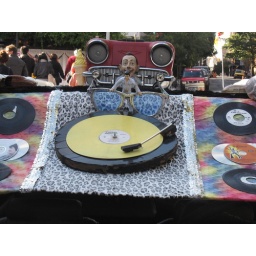
The top of a car parked in the East Village(actual car) parked  on East 3rd street